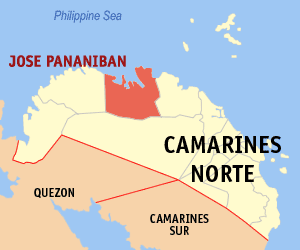
Jose Panganiban est une municipalité de la province de Camarines Norte, aux Philippines.